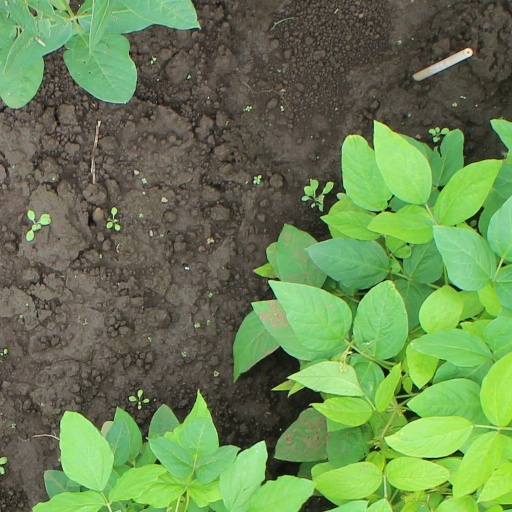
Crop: soybean